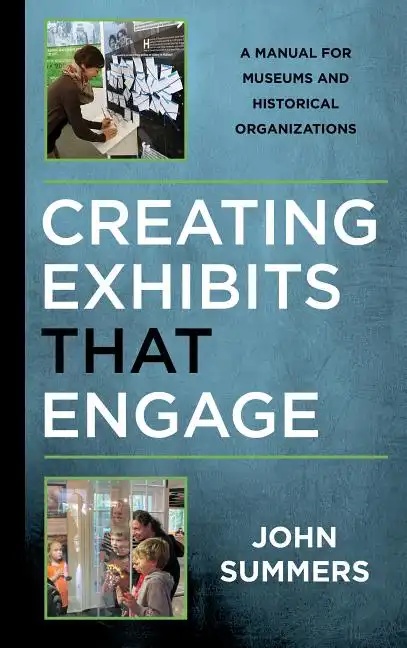
Creating Exhibits That Engage: A Manual for Museums and Historical Organizations - Hardcover
by John Summers (Author) This book is a concise, useful guide to developing effective and memorable museum exhibits for small to medium-sized museums. It covers the complete process of exhibit development, from concept through curation, design, fabrication and installation to evaluation with a focus on proven, practical, and cost-effective techniques and ideas. Author Biography John Summers is manager of Heritage Services and Curator for the Regional Municipality of Halton in Ontario, Canada, where he leads, develops, designs and fabricates exhibit projects. He has taught students about museology, material culture, museums and technology, and exhibition design and planning for the Ontario Museum Association, the Fleming College Museum Management and Curatorship Program, the University of Victoria's Cultural Resource Management Program and the University of Toronto's Faculty of Information, where he is an adjunct lecturerof Museum Studies. He is course director for Exhibit Planning & Design in the Ontario Museum Association's Certificate in Museum Studies program. His experience spans more than three decades of work at cultural institutions in Canada and the United States. Number of Pages: 216 Dimensions: 0.56 x 10 x 7 IN Illustrated: Yes Publication Date: March 08, 2018
Brand: Books by splitShops
Category: Business & Industrial > Advertising & Marketing > Trade Show Displays > Panoramas